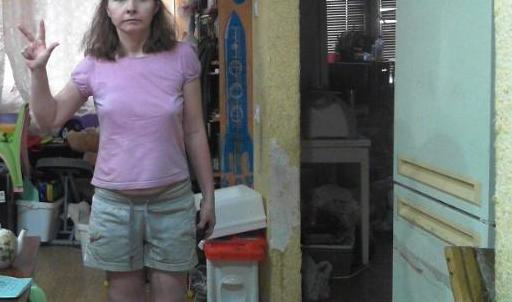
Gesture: no_gesture